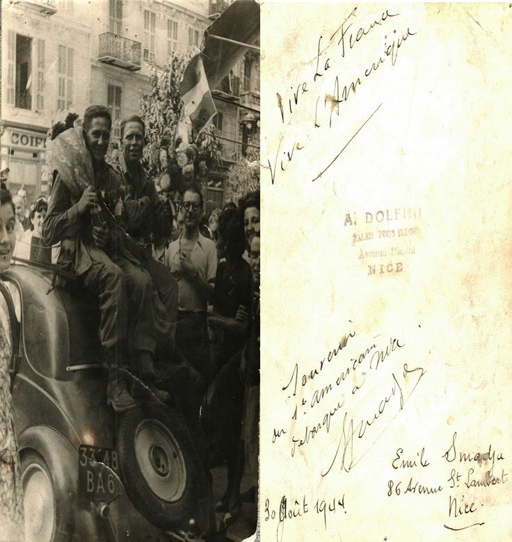
person sitting on top of the car - just after liberation .